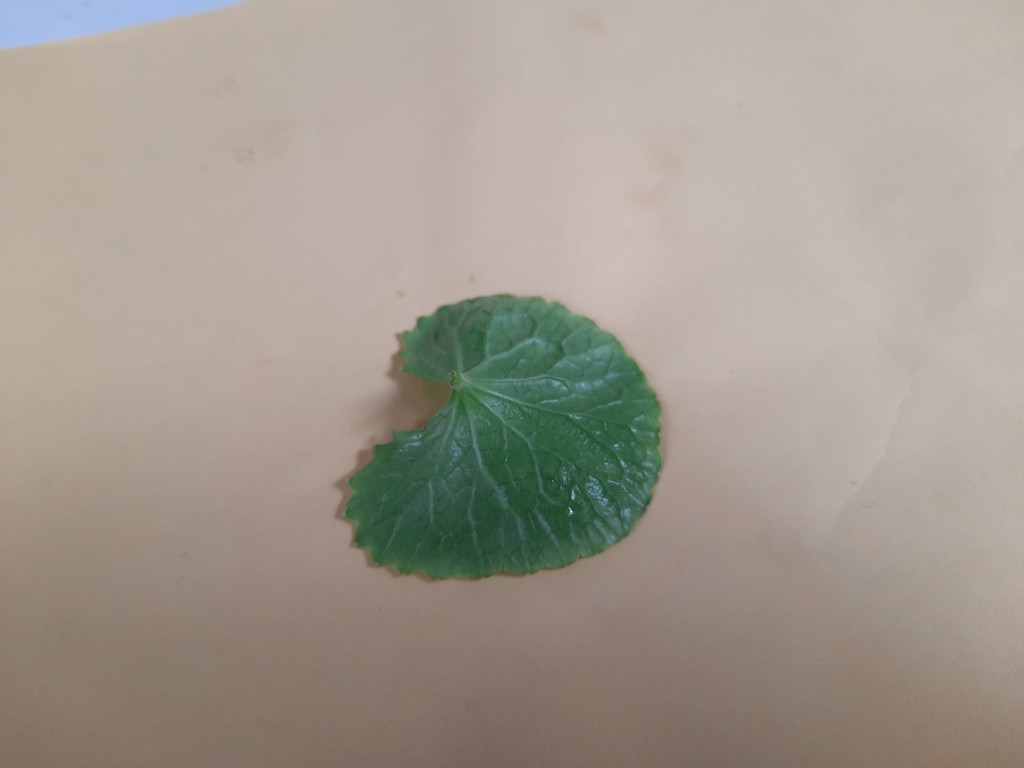
Label: Healthy